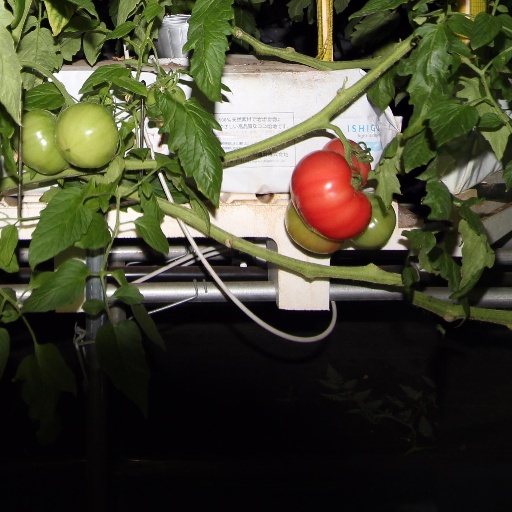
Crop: tomato